Marseille

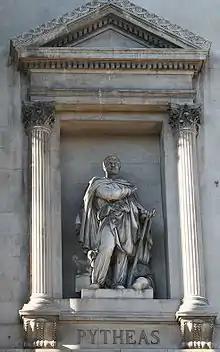
Pytheas

Marseille is connected by the Marseille Métro train system operated by the "Régie des transports de Marseille" (RTM). It consists of two lines: Line 1 (blue) between Castellane and La Rose opened in 1977 and Line 2 (red) between Sainte-Marguerite-Dromel and Bougainville opened between 1984 and 1987. An extension of the Line 1 from Castellane to La Timone was completed in 1992, another extension from La Timone to La Fourragère ( and 4 new stations) was opened in May 2010. The Métro system operates on a turnstile system, with tickets purchased at the nearby adjacent automated booths. Both lines of the Métro intersect at Gare Saint-Charles and Castellane. Three bus rapid transit lines are under construction to better connect the Métro to farther places (Castellane -> Luminy; Capitaine Gèze – La Cabucelle -> Vallon des Tuves; La Rose -> Château Gombert – Saint Jérôme).